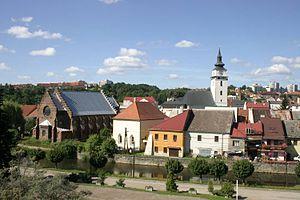
Velké Meziříčí est une ville du district de Žďár nad Sázavou, dans la région de Vysočina, en Tchéquie. Sa population s'élevait à 11 484 habitants en 2019.